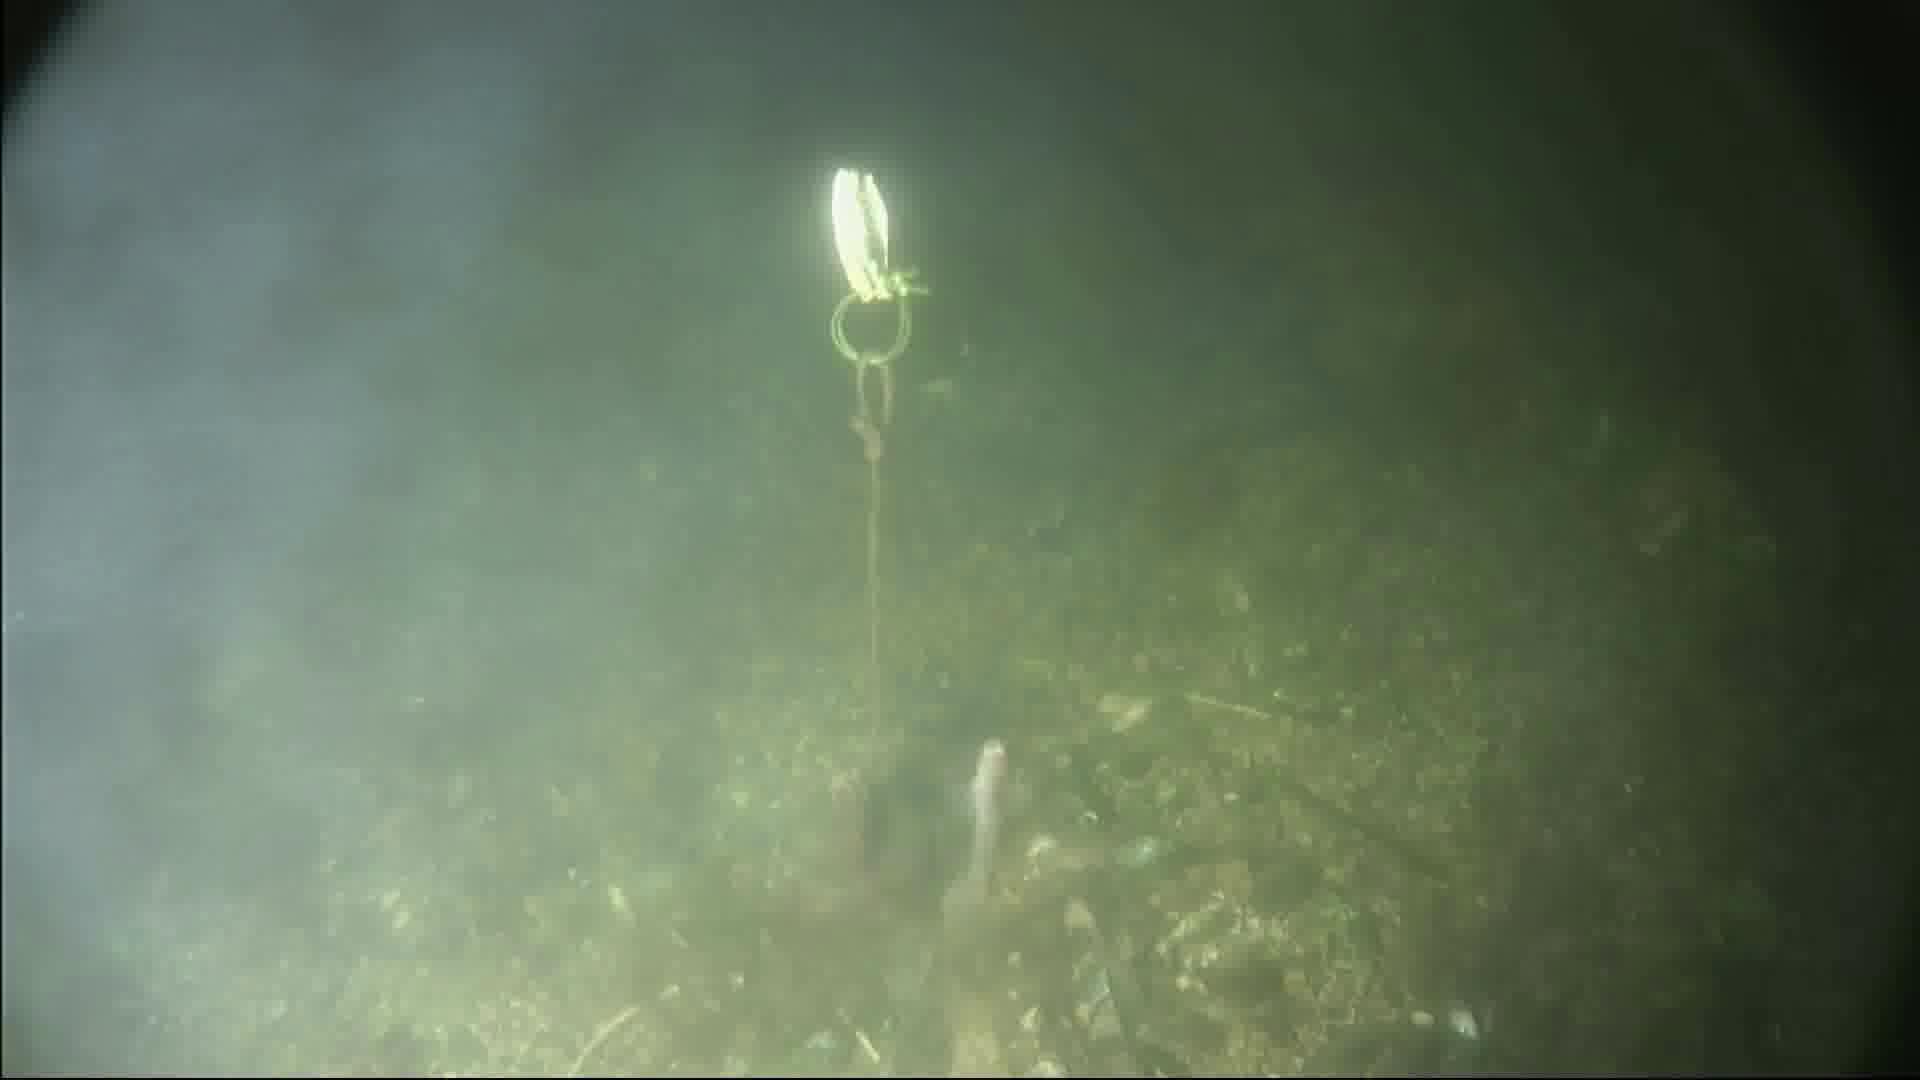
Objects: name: small_fish
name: crab